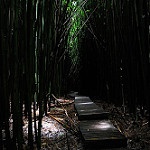
Label: forest